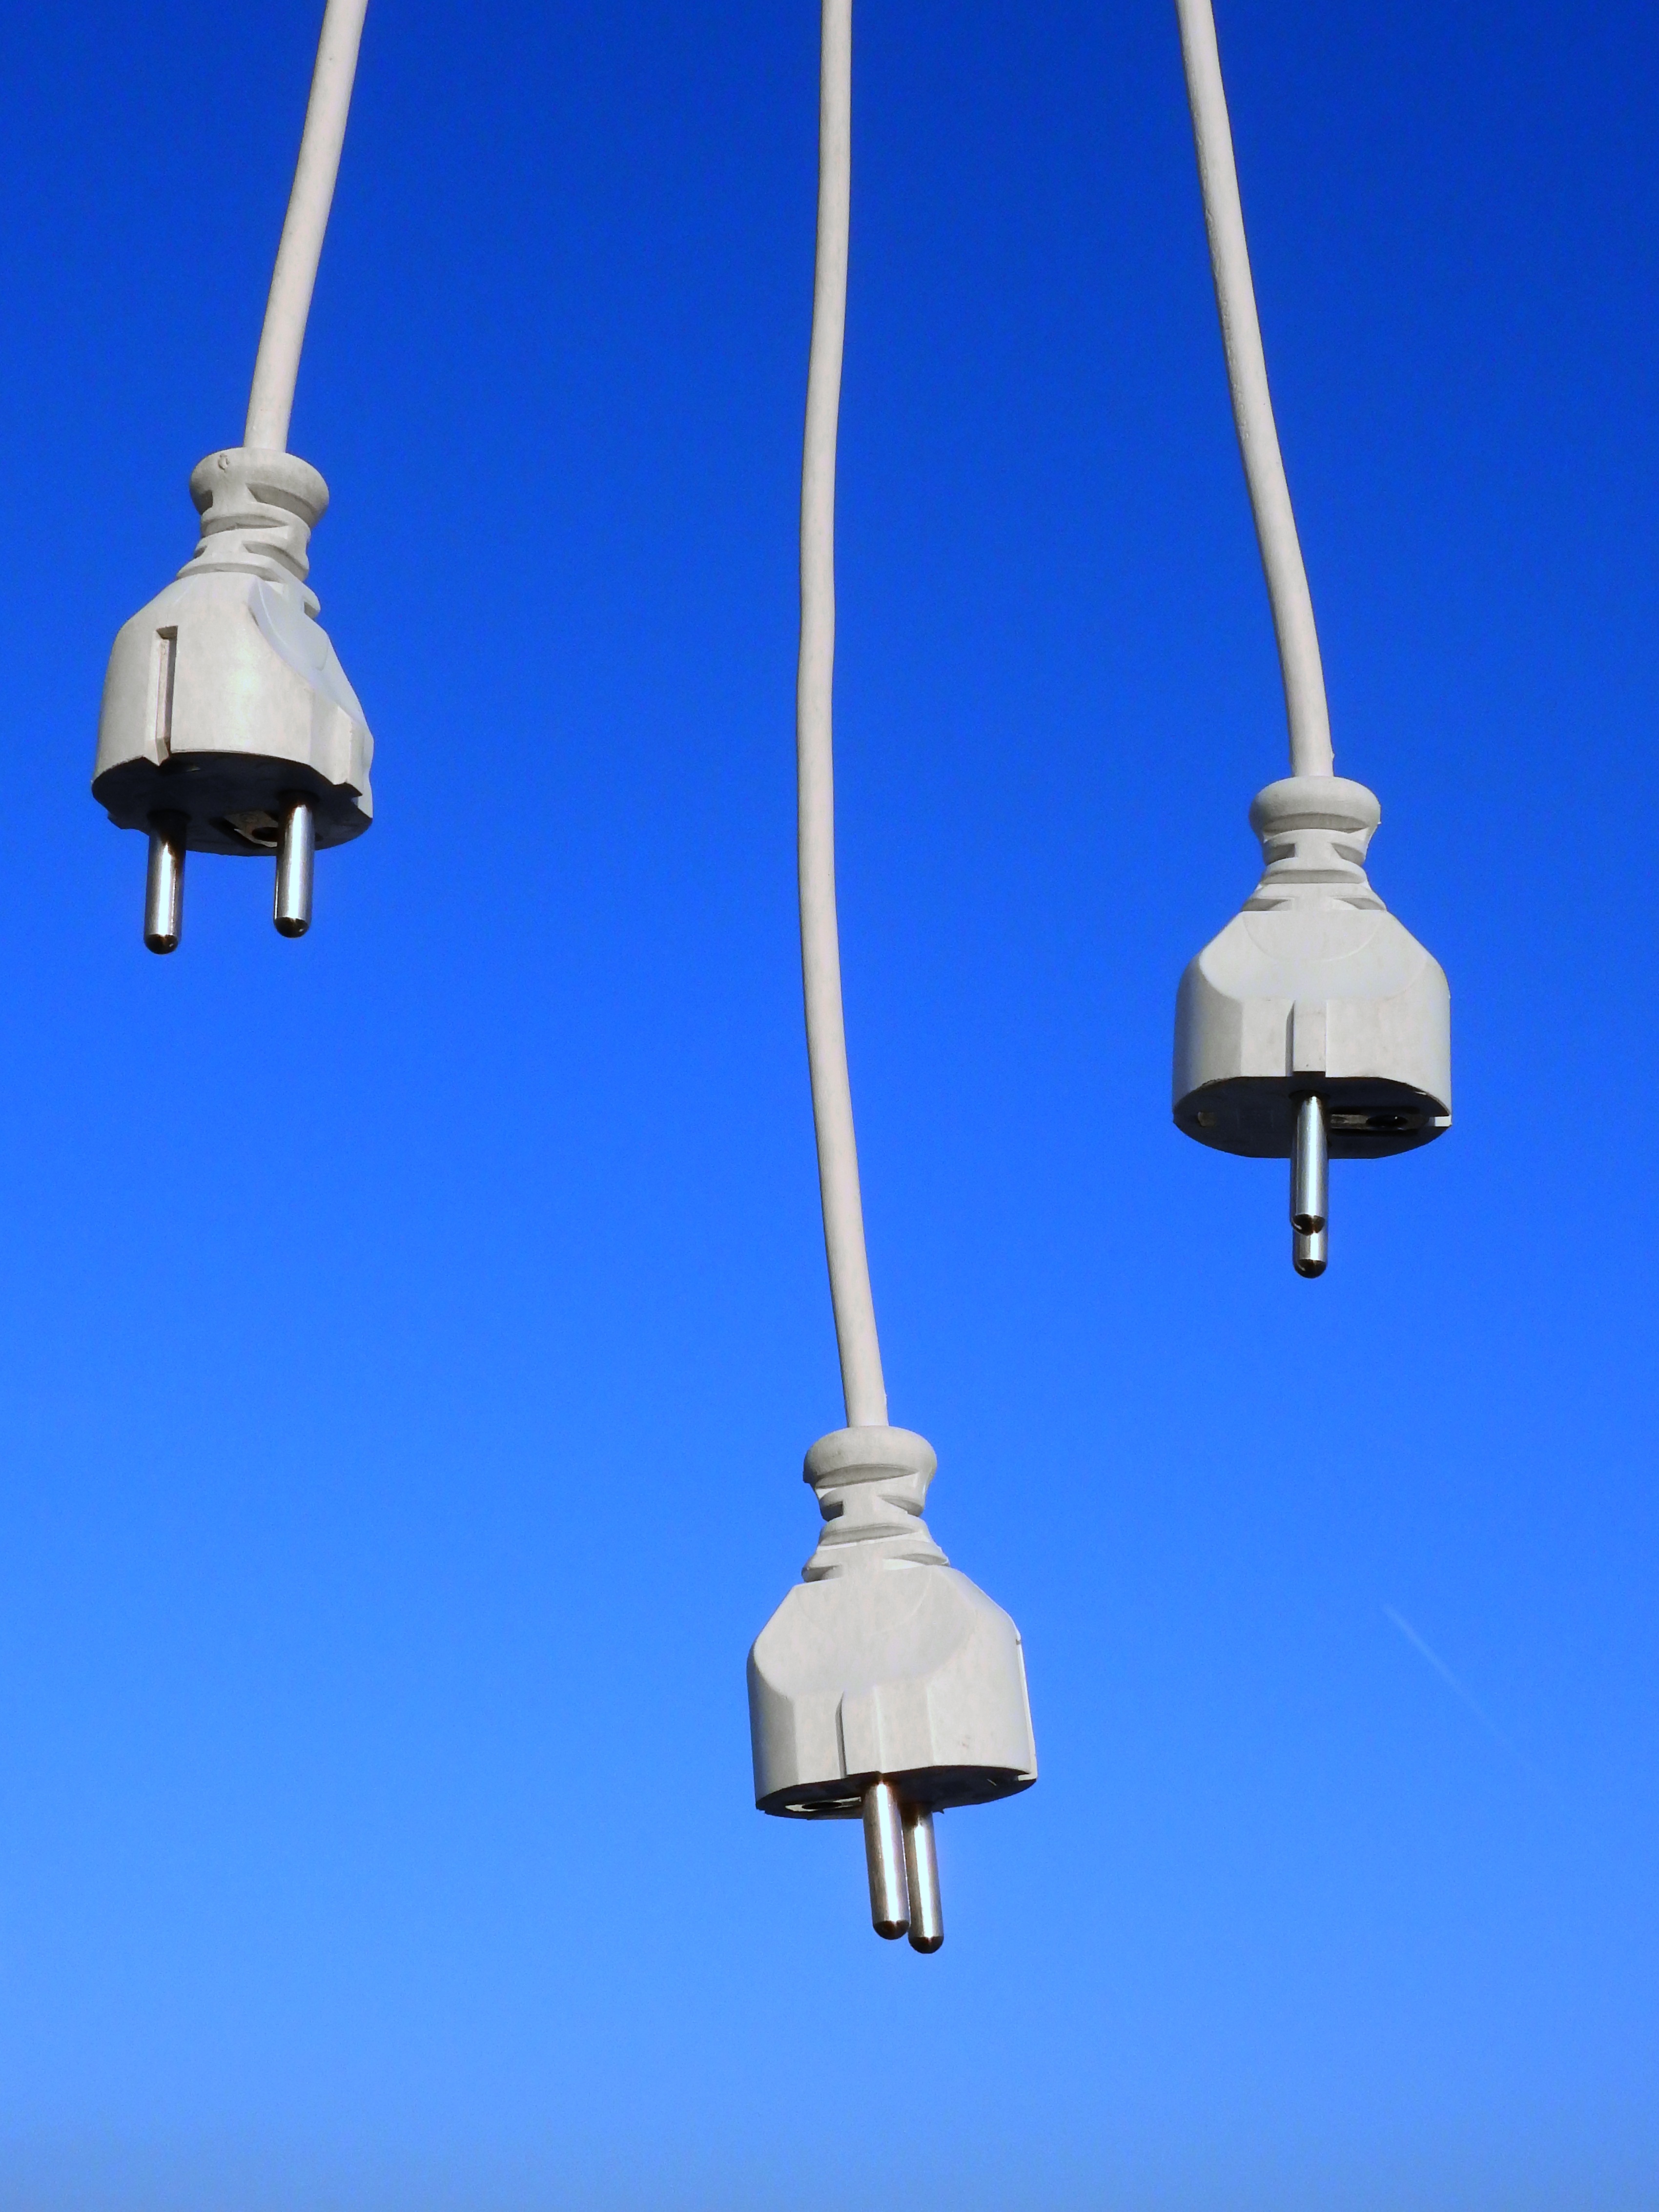
light, cable, line, power line, street light, lamp, electricity, lighting, energy, current, light fixture, connect, socket, connection, plug, power supply, power cable, incandescent light bulb